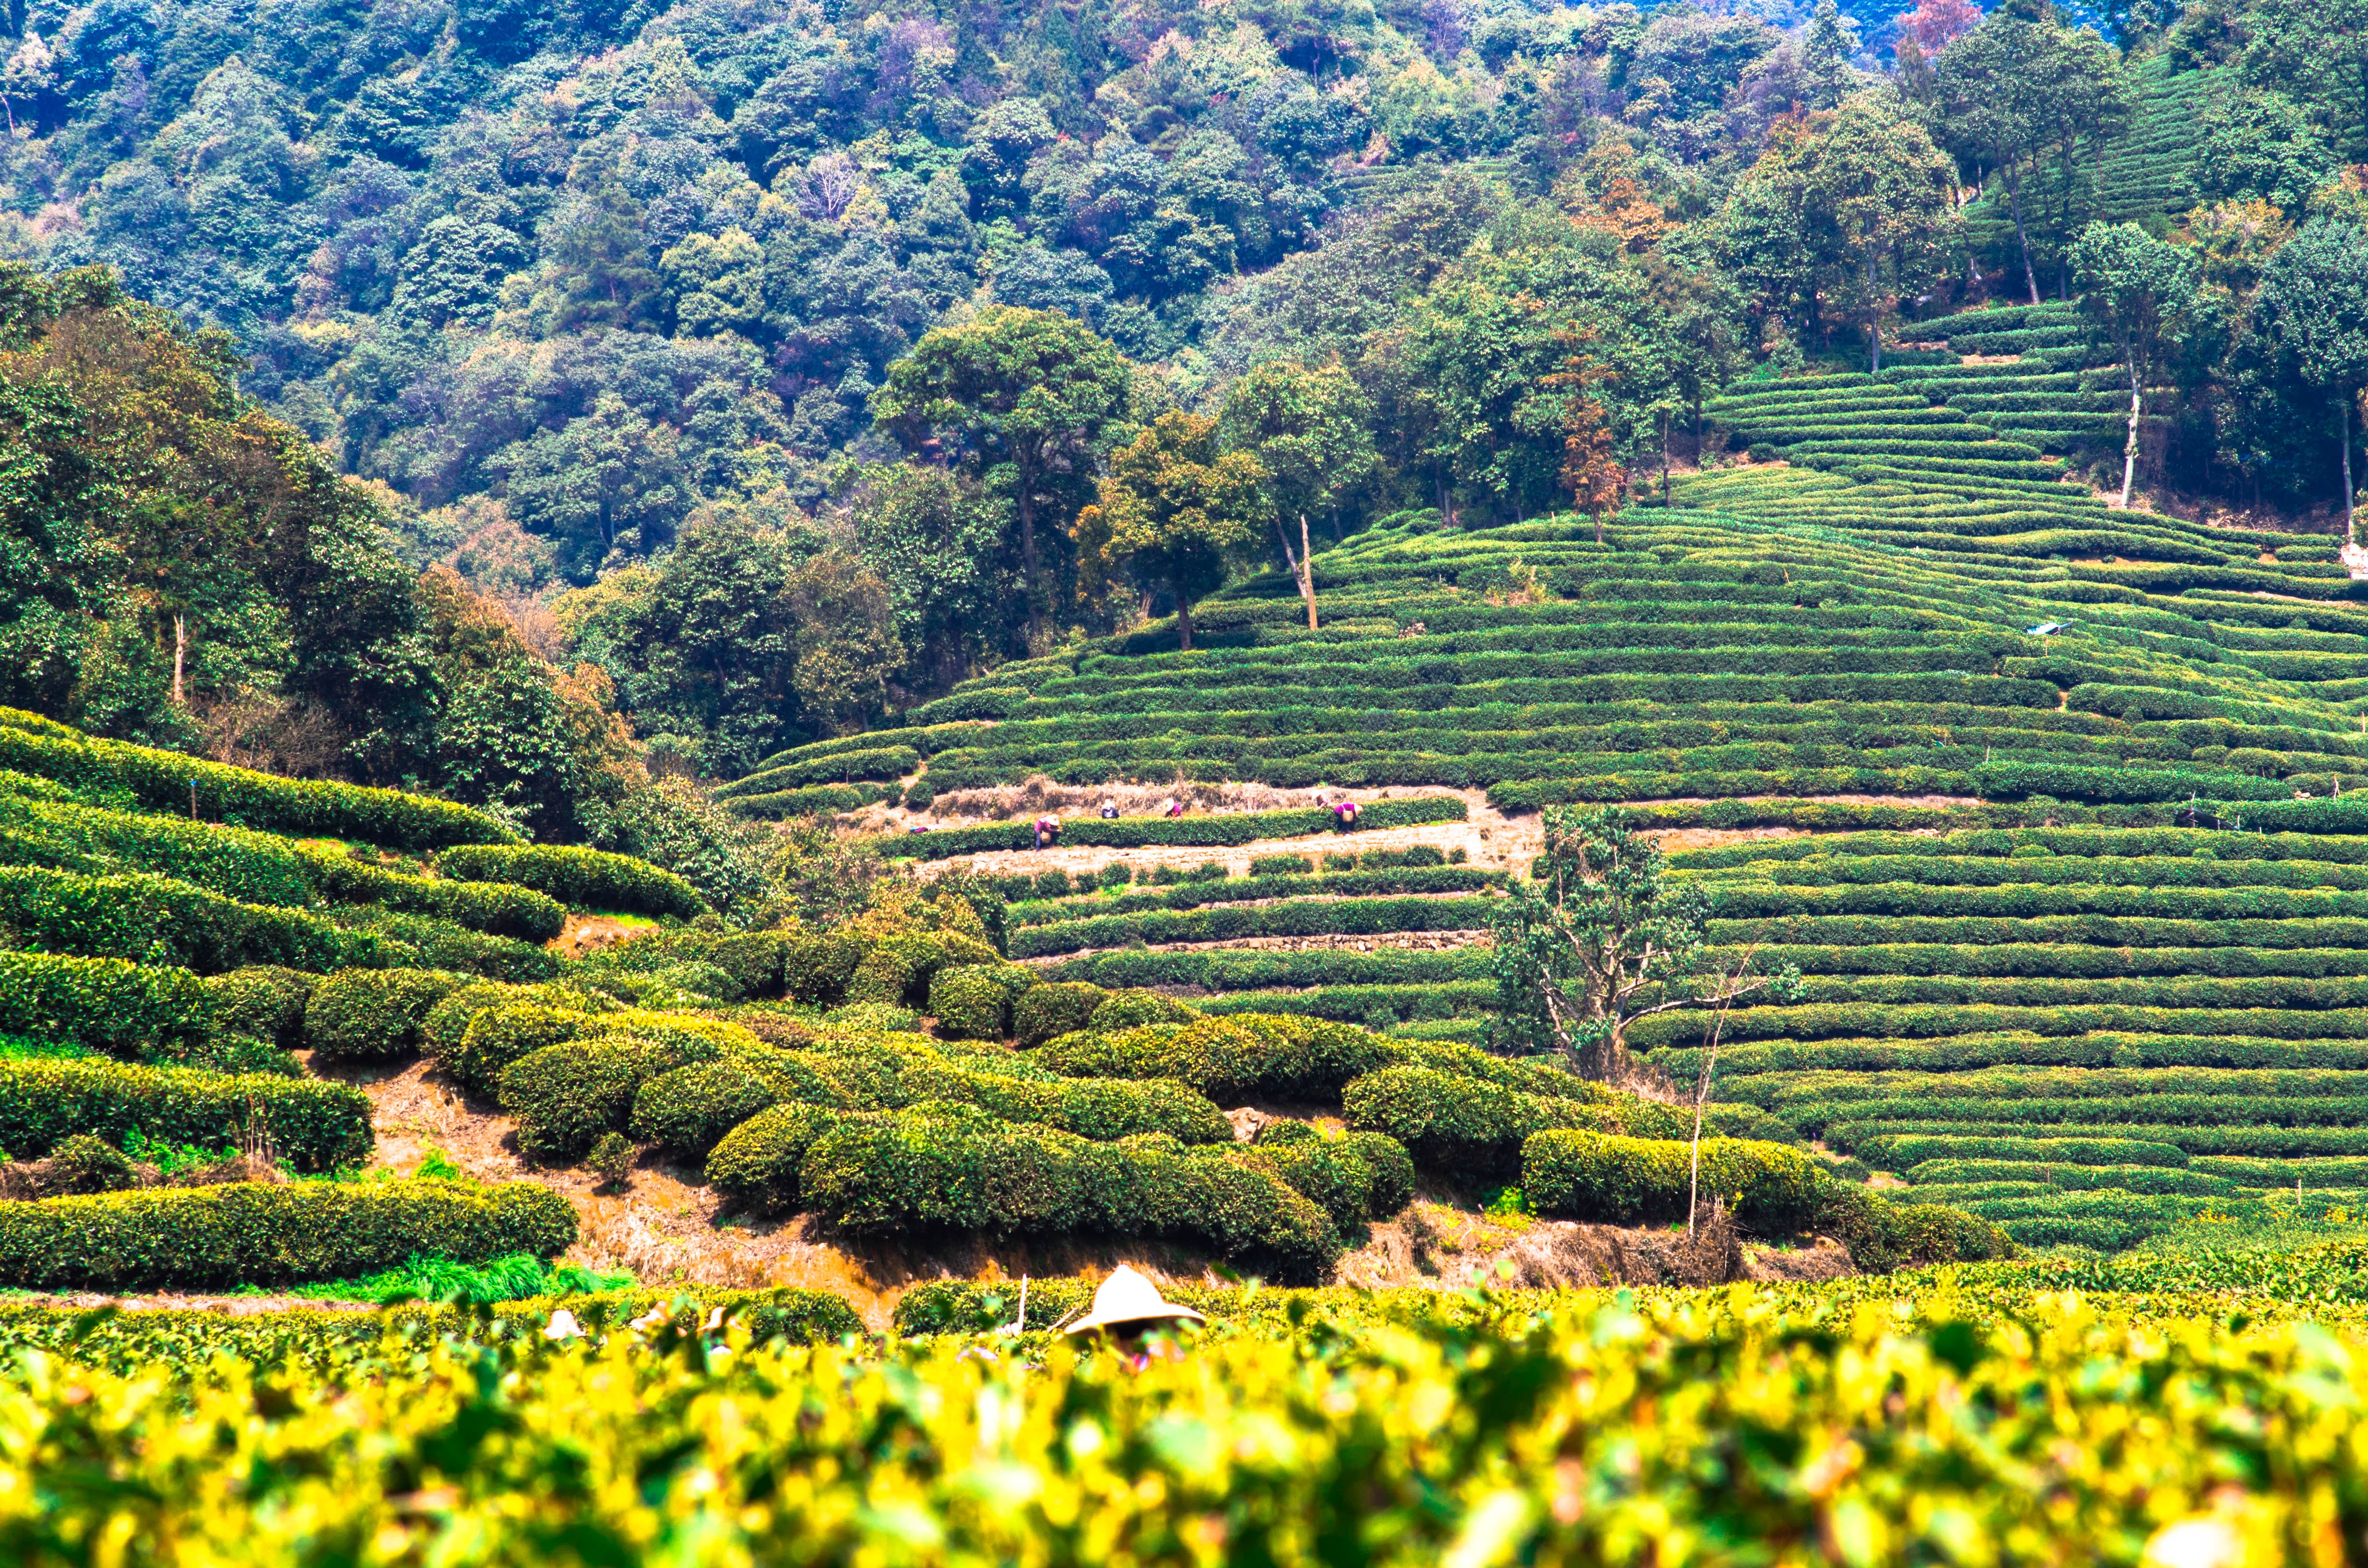
landscape, vineyard, field, farm, meadow, tea, leaf, hill, flower, valley, green, agriculture, garden, highland, freshness, terrace, vegetation, shrub, plantation, plateau, china, ecosystem, rural area